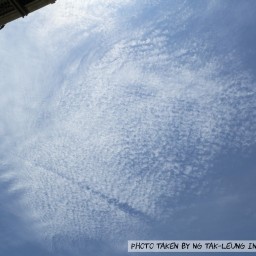
Cloud type: Cirrocumulus (Cc)